Vanderbilt University

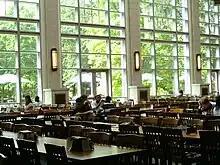

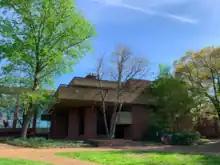
Sarratt Student Center

Vanderbilt consistently ranks among the top universities in the United States. In the 2025 edition of 'Best National Universities' by "U.S. News & World Report", Vanderbilt ranked 18th in a tie with Rice University and the University of Notre Dame. In 2024, "Niche" ranked Vanderbilt the 14th best college in America, and the 16th hardest college to get into in America.